Stagecoach Ballroom

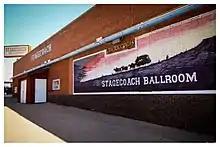

Stagecoach Ballroom is one of the oldest night club, dancehall, ballroom, and/or honky-tonk venues in the state of Texas. The Stagecoach Ballroom is known for its commitment to country music and ballroom dancing.